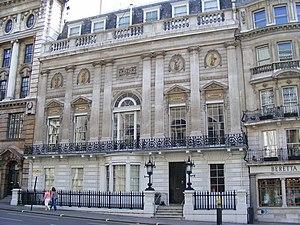
St James's Street est l'une des principales rues de St James's, un quartier du centre de Londres dans le district de la Cité de Westminster.